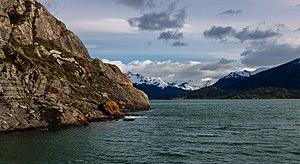
Le parc national Bernardo O'Higgins est un parc national situé dans la XIIᵉ région de Magallanes et de l'Antarctique chilien et dans la XIᵉ région Aisén del General Carlos Ibáñez del Campo au sud du Chili. Il a été créé le 22 juillet 1969 et nommé en l'honneur de Bernardo O'Higgins, officier militaire chilien.